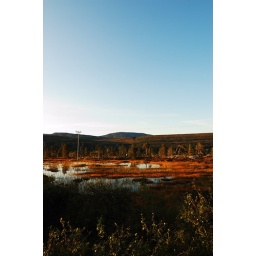
My favourite season here, or in most places for that matter! On the mountain road on the way to the cottage.